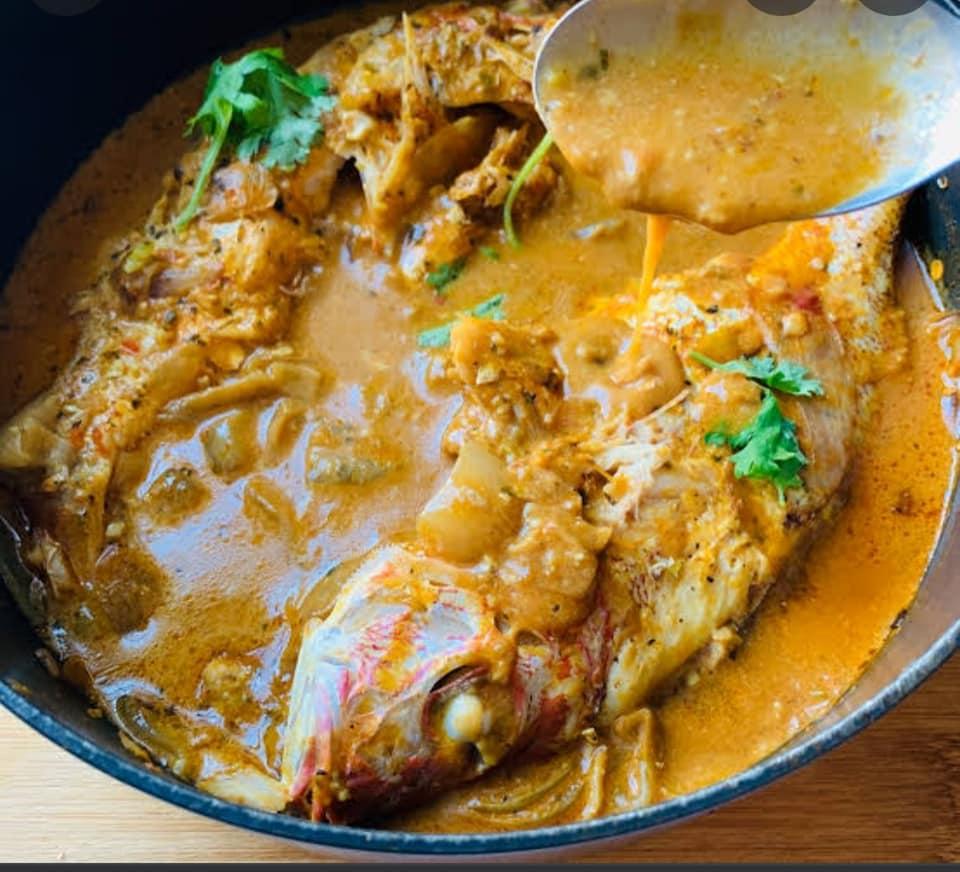
Sinia kubwa imejaa rojo la samaki aliyepikwa mpaka akawa na rangi ya kahawia. Rojo hili lina dania, tomato, kitunguu vilevile kuna kijiko kinachopekua pekua rojo hili.